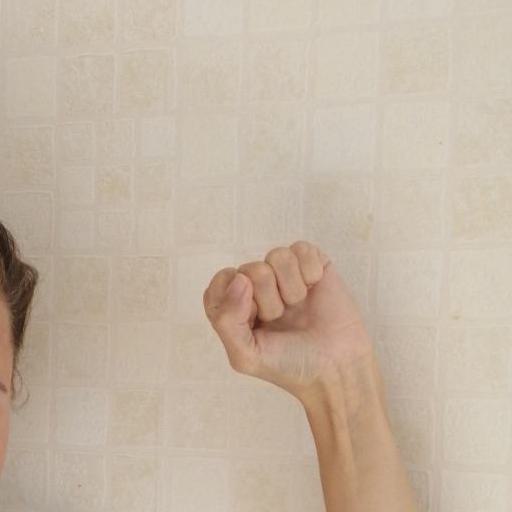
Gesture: fist